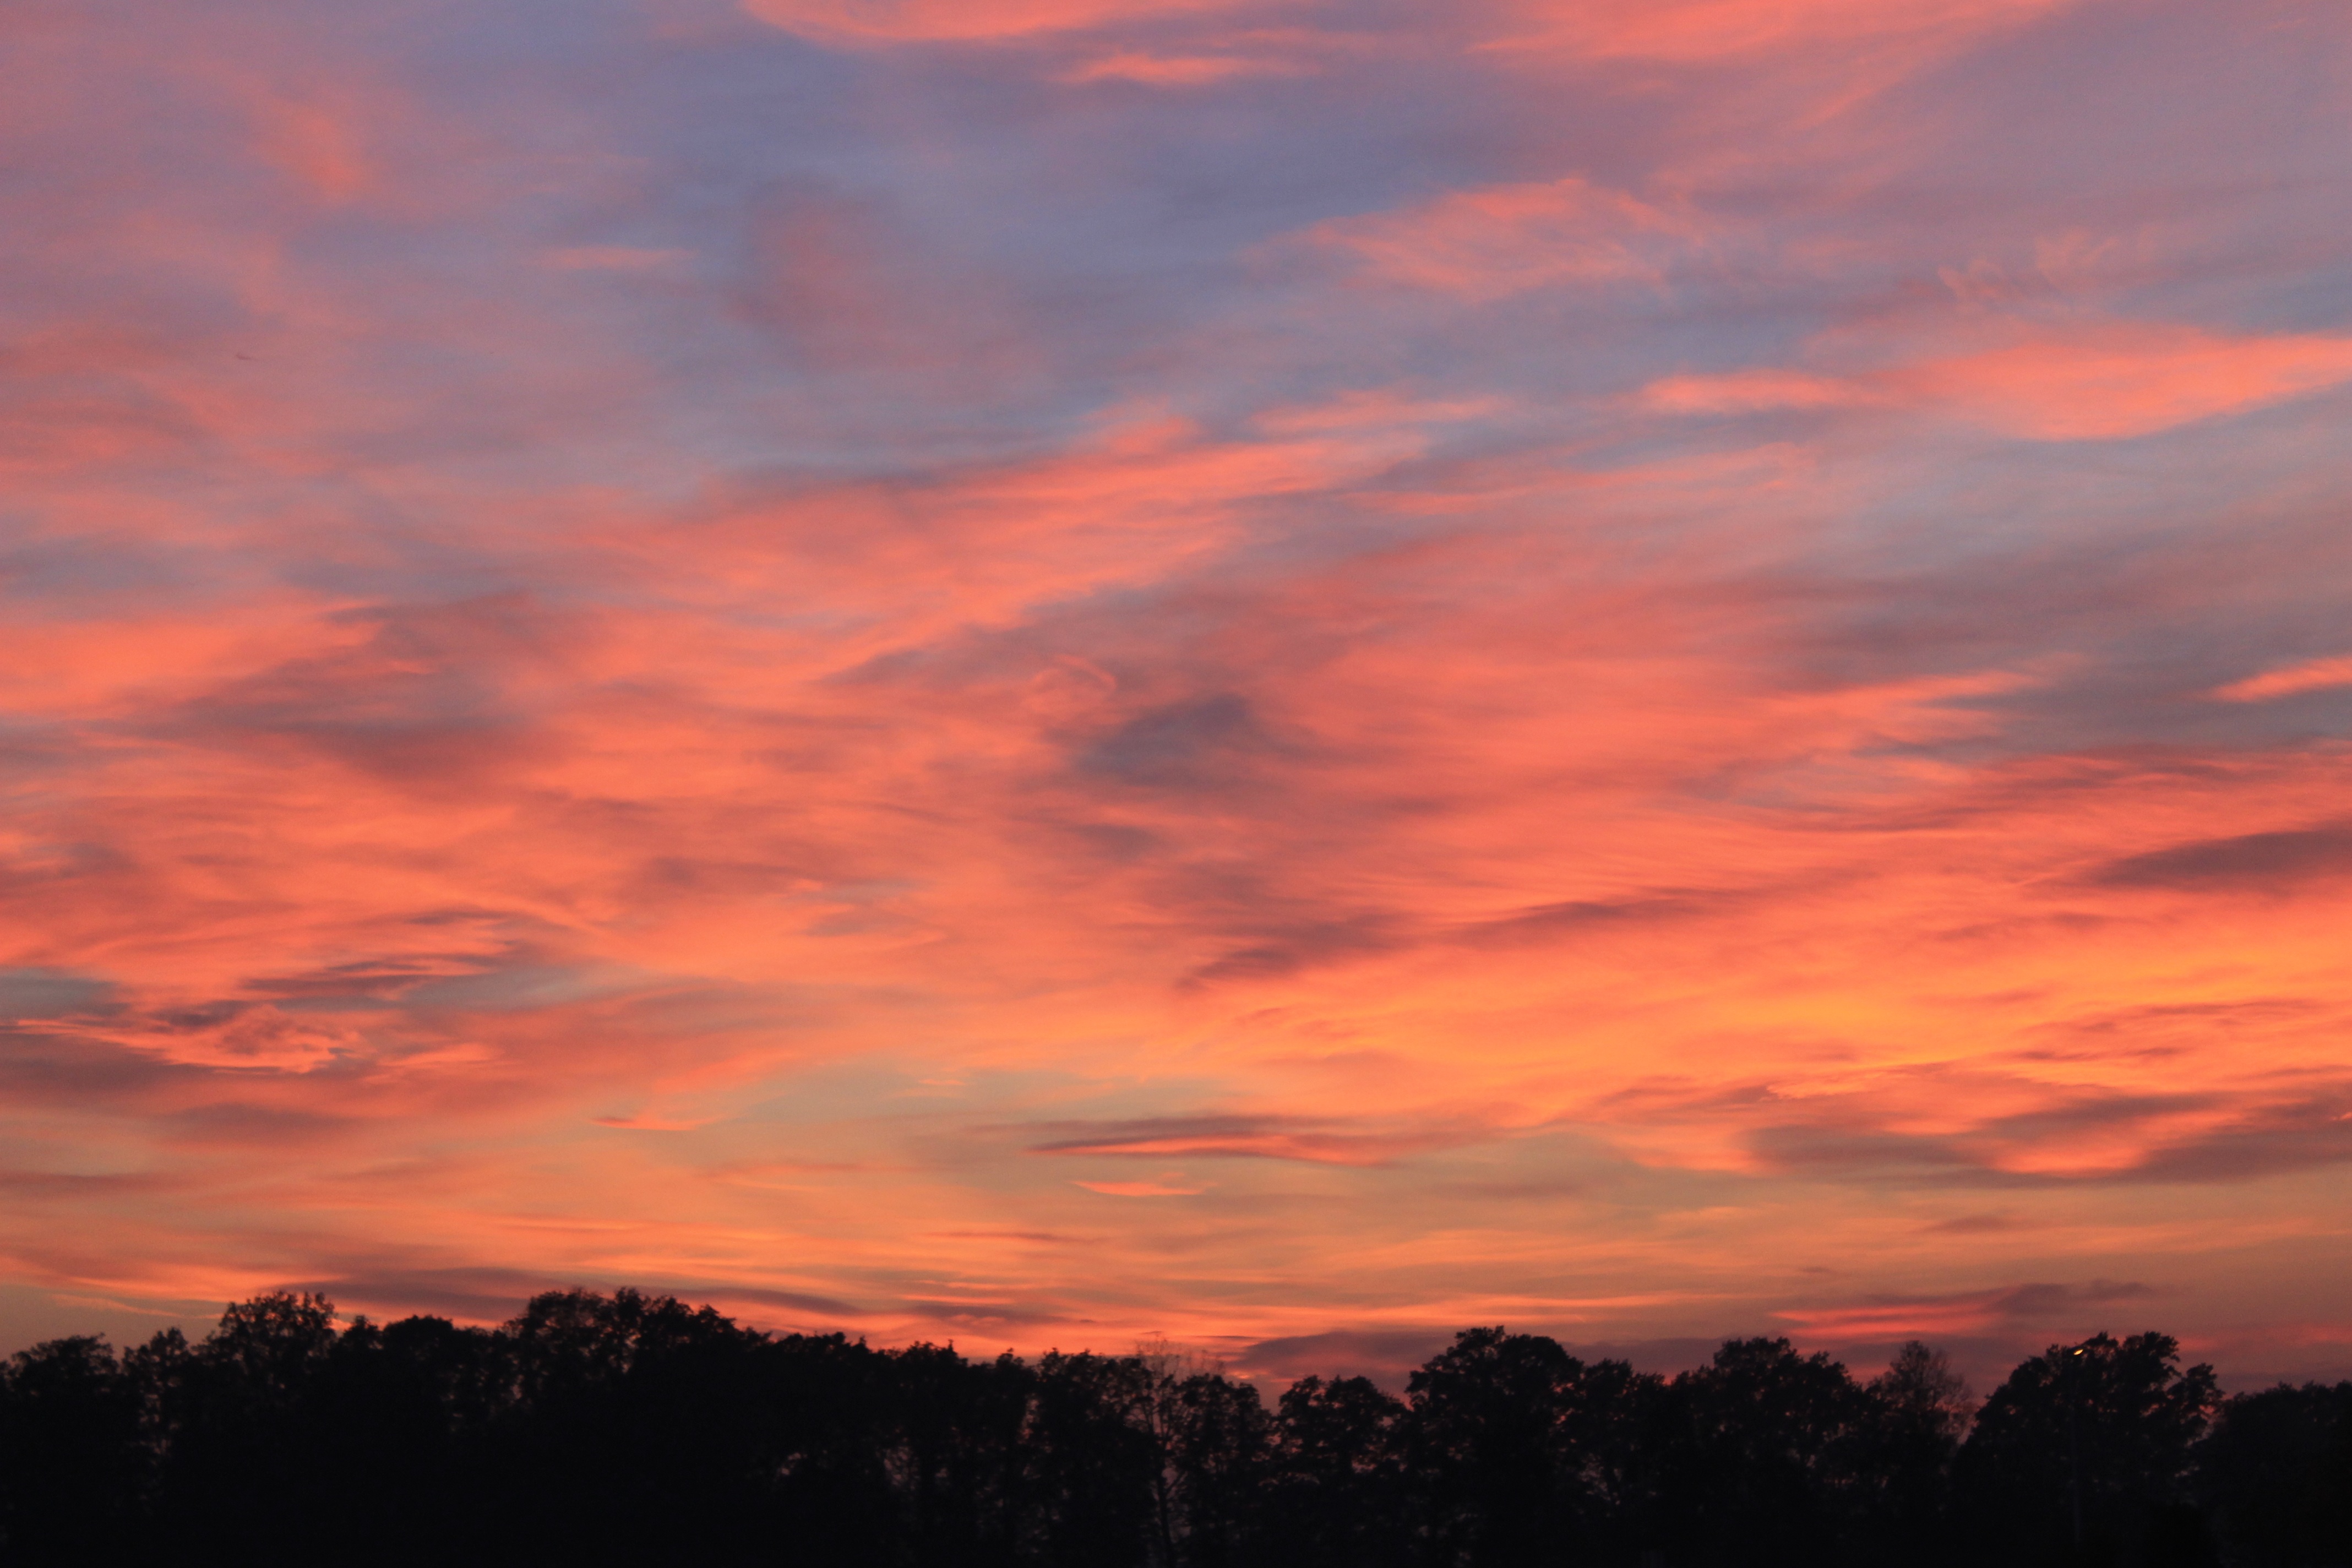
landscape, nature, horizon, cloud, sky, sunrise, sunset, field, morning, dawn, atmosphere, summer, dusk, evening, cumulus, yellow, clouds, afterglow, cloud mood, red sky at morning